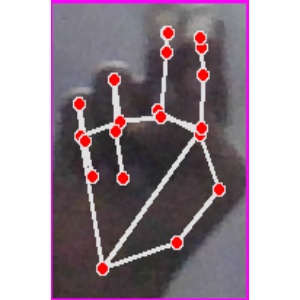
अक्षर: ह